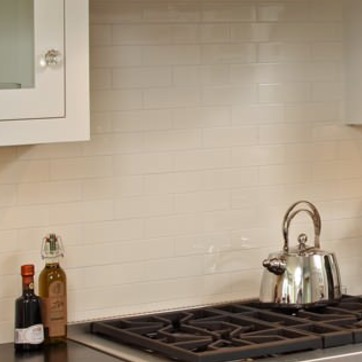
Material: tile